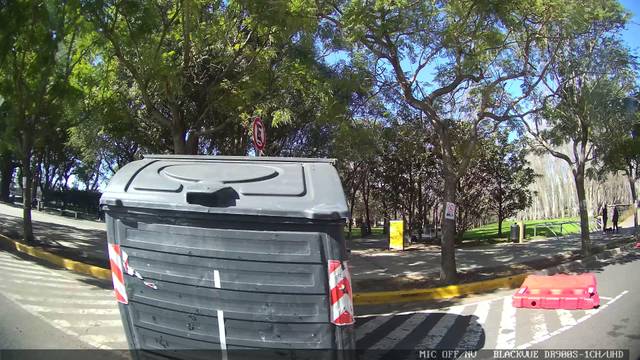
Region: Argentina
Coordinates: -34.613, -58.359